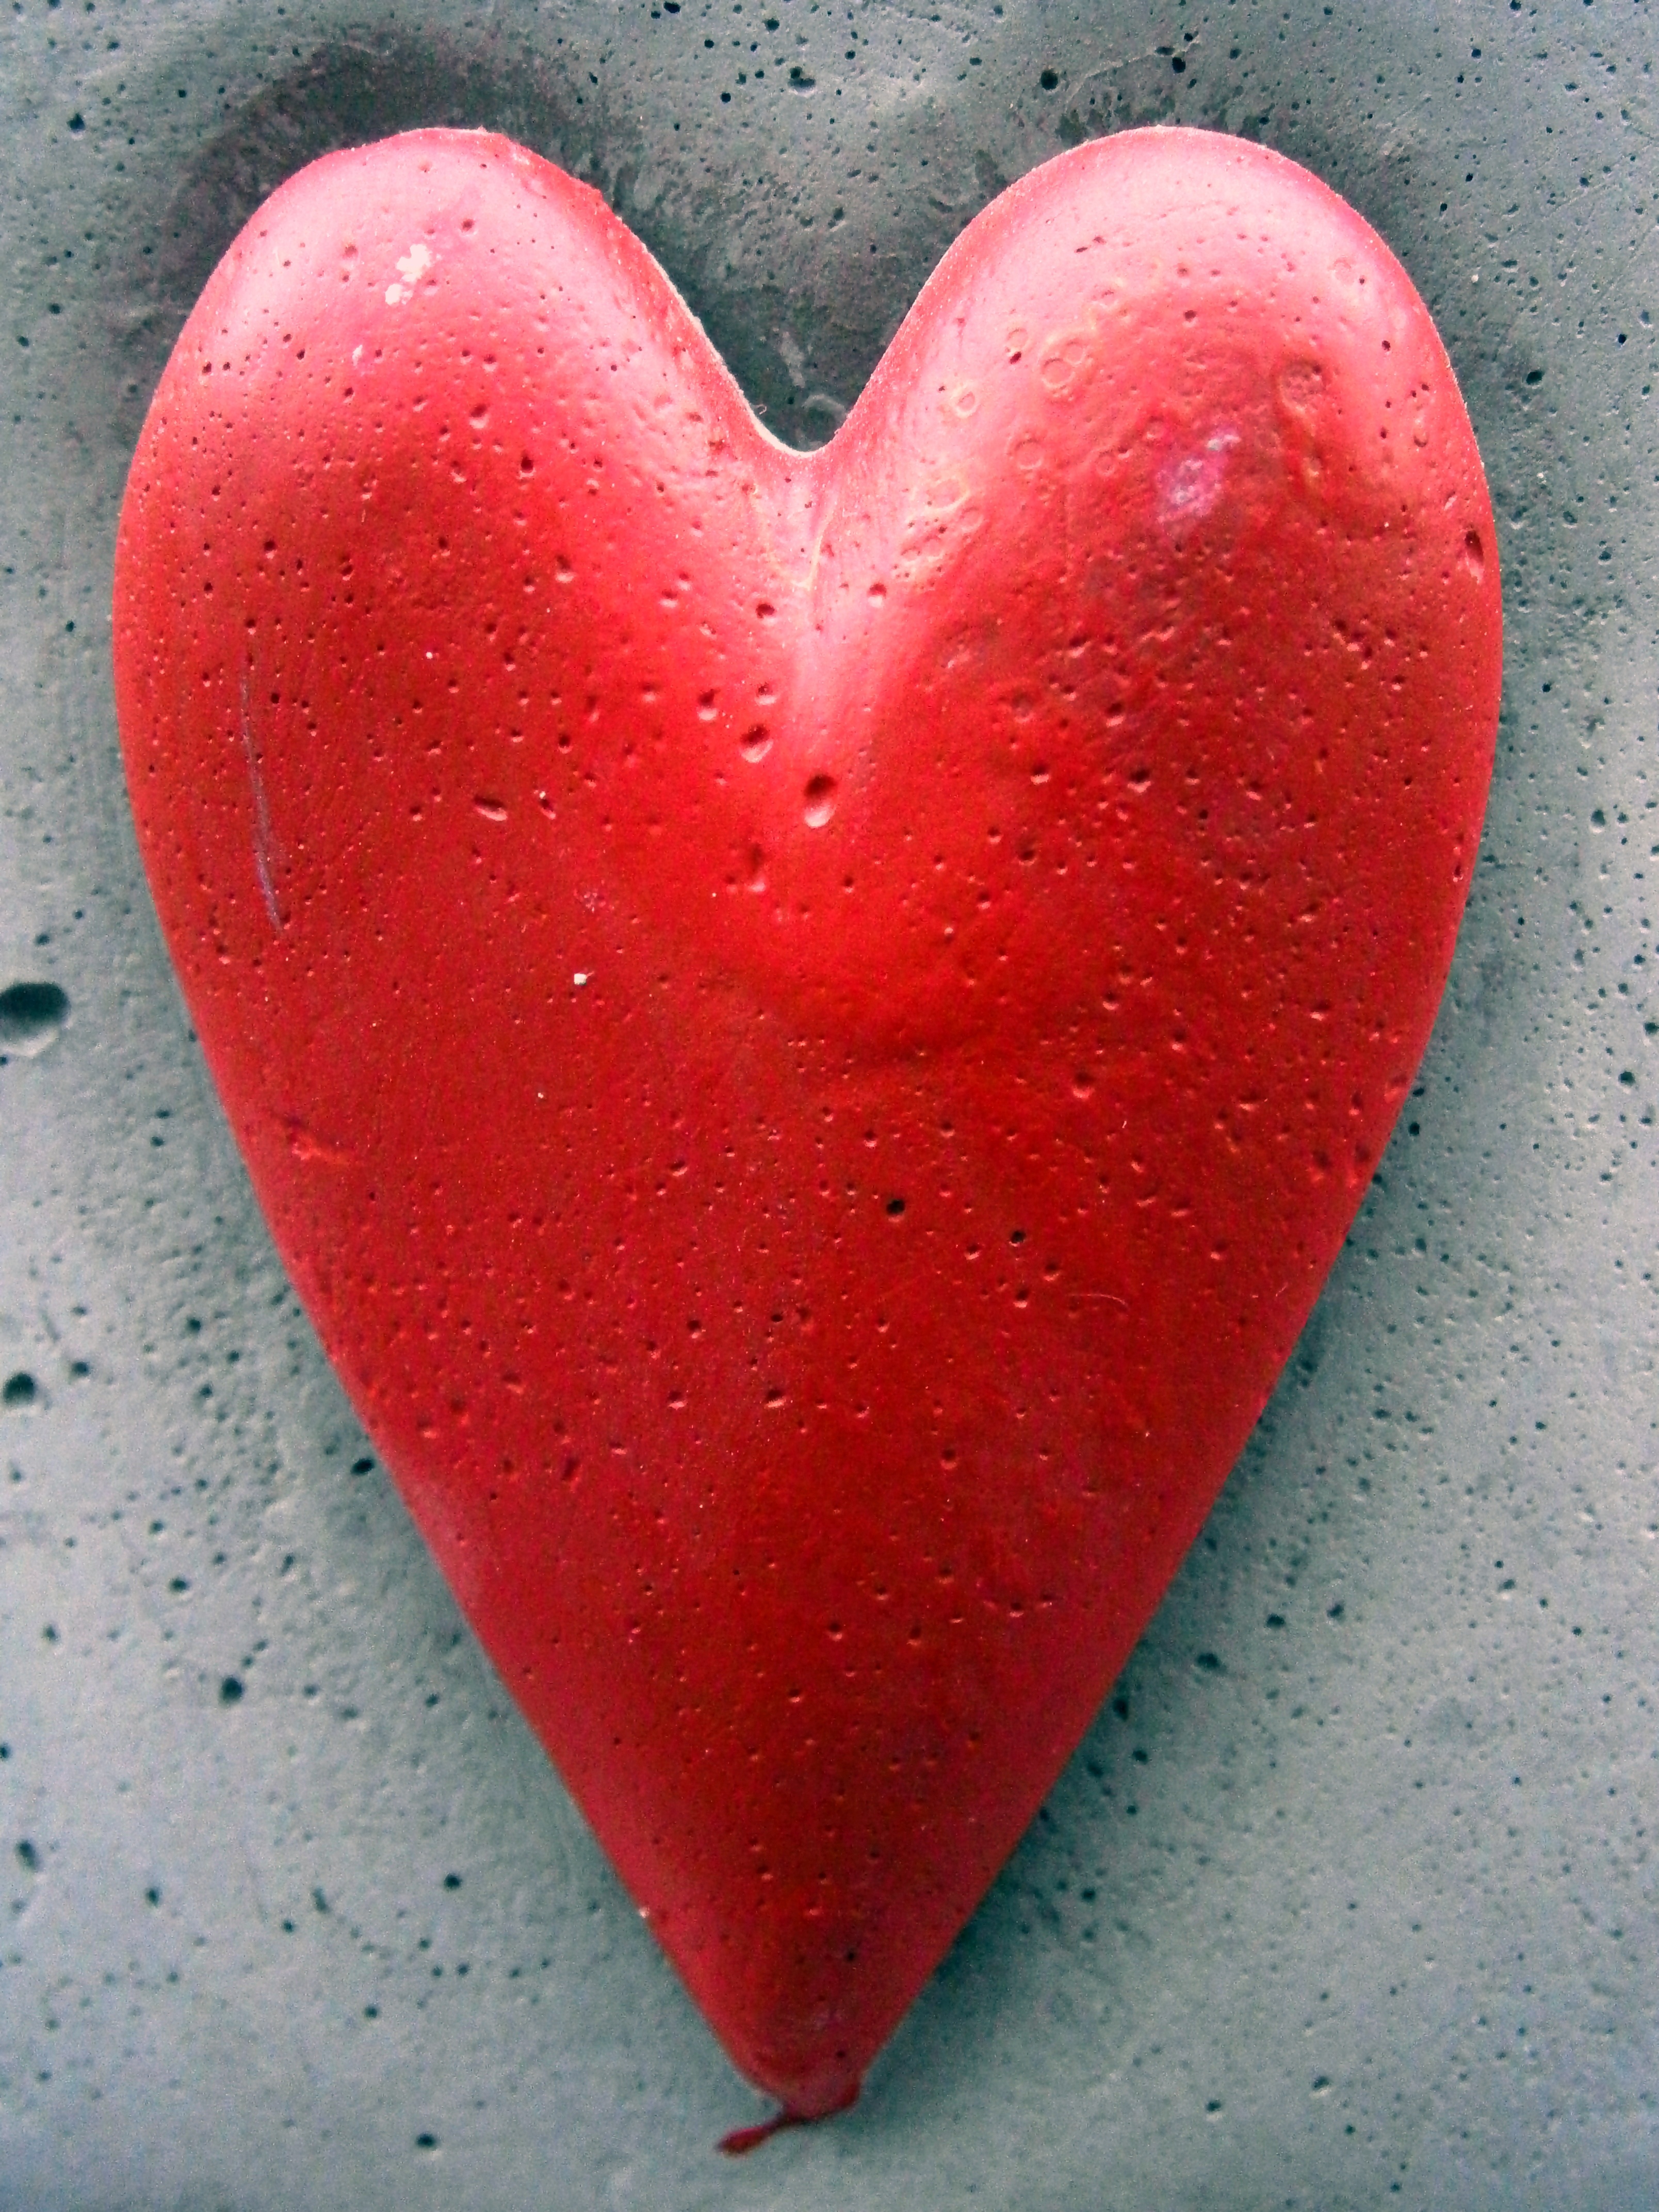
petal, stone, love, heart, red, pink, lip, mouth, human body, beautiful, tongue, organ, emotion, valentine's day